Scott Family Amazeum

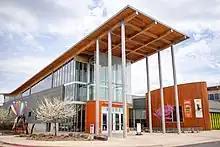
Amazeum building

The 52,000-square-foot entire facility has earned LEED Silver certification and is designed to show how the building is constructed as much as possible, with exposed supports and connections.